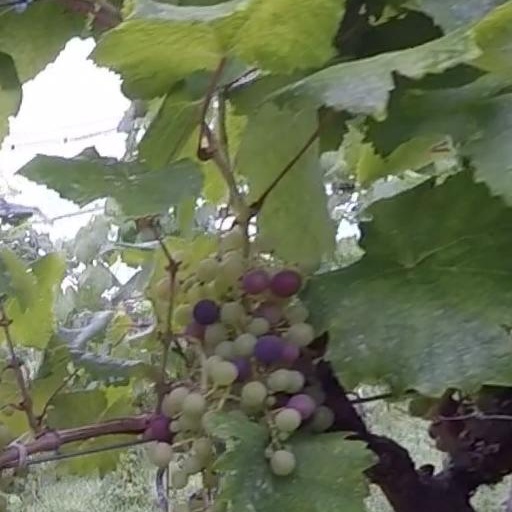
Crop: grape